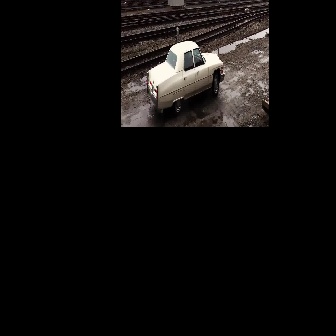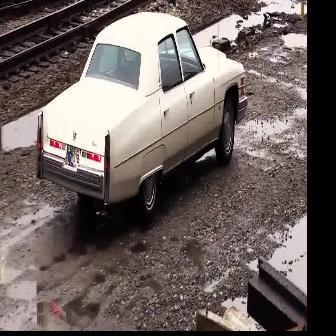
  Please identify the target specified by the bounding box [146,39,225,118] in the first image and locate it in the second image. Return the coordinates in [x_min,y_min,x_max,y_max] format.
Answer: [35,9,247,221]